A C Bertelli

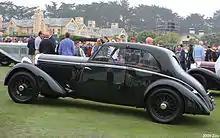
1935 fixed head coupé by Bertelli of Feltham on a Bentley 3½-litre chassis

Gus's brother Enrico (Harry) Bertelli was a coachbuilder who designed and made bodies for many pre-war Aston Martins in a factory next door to their works.